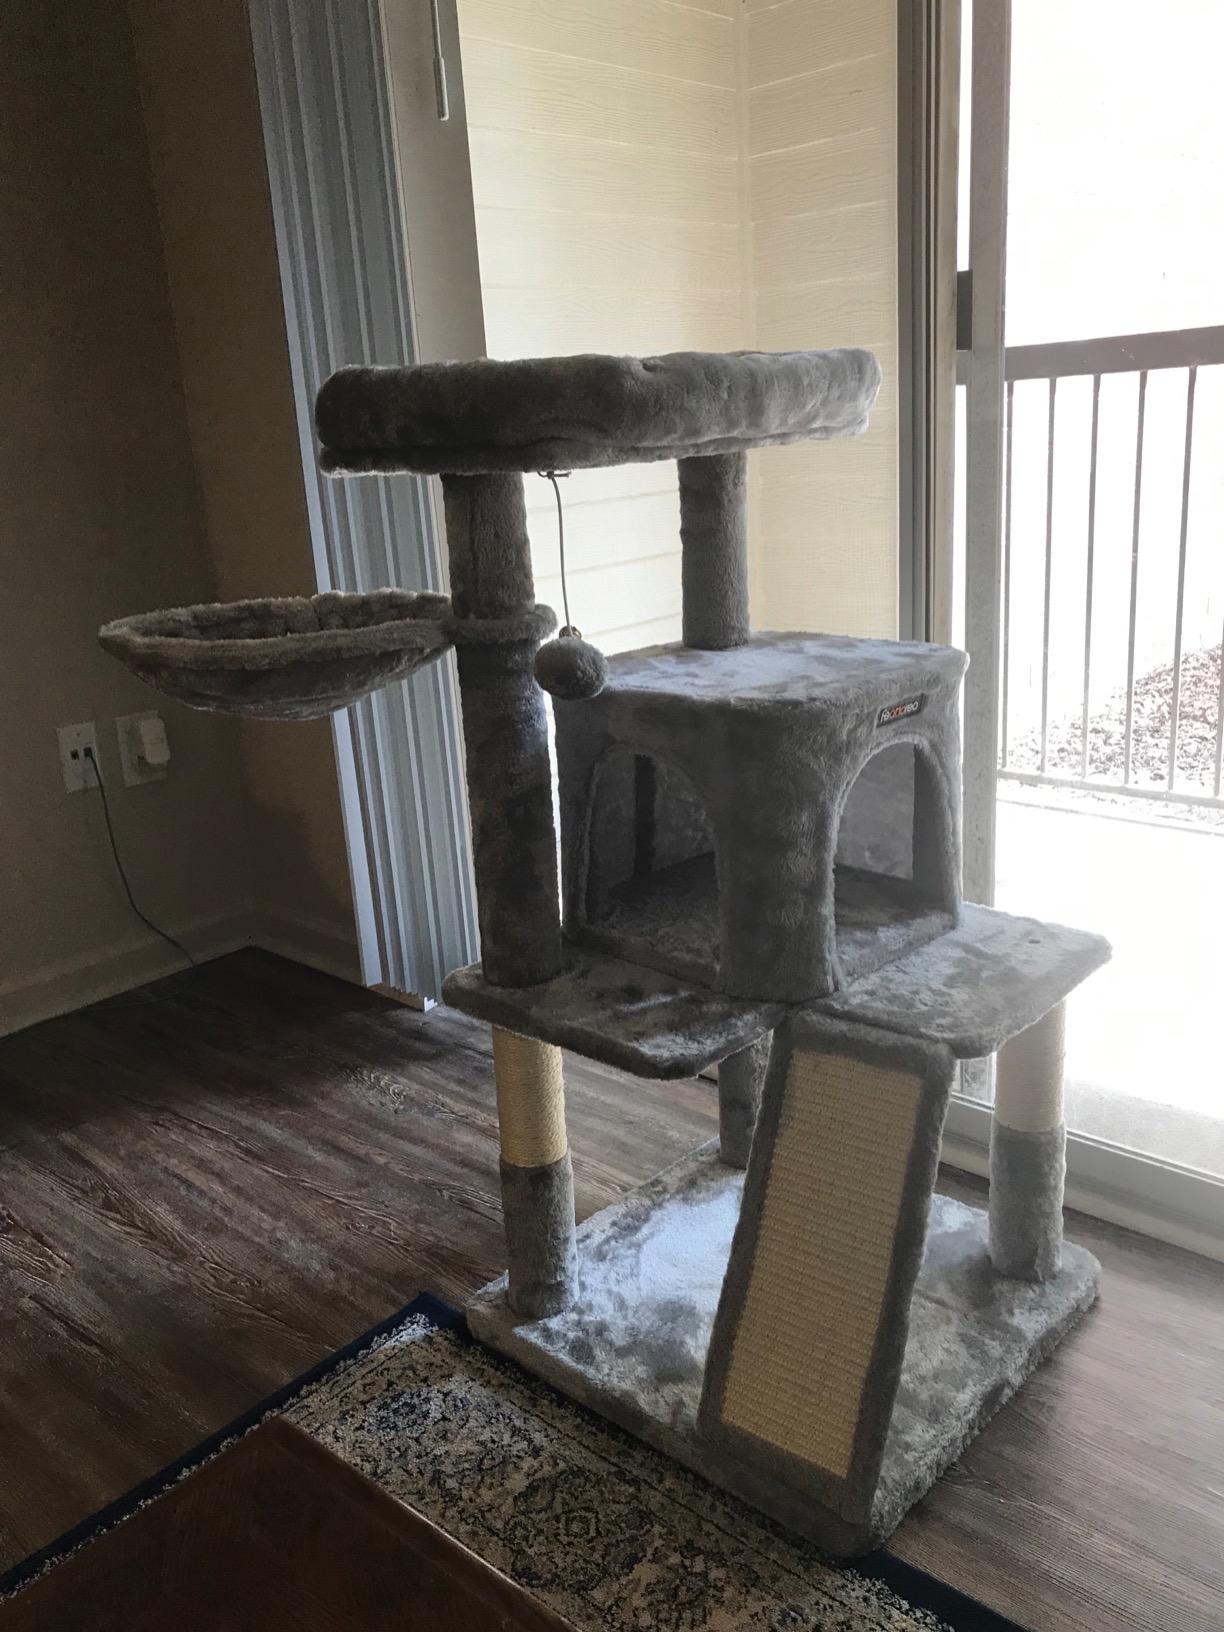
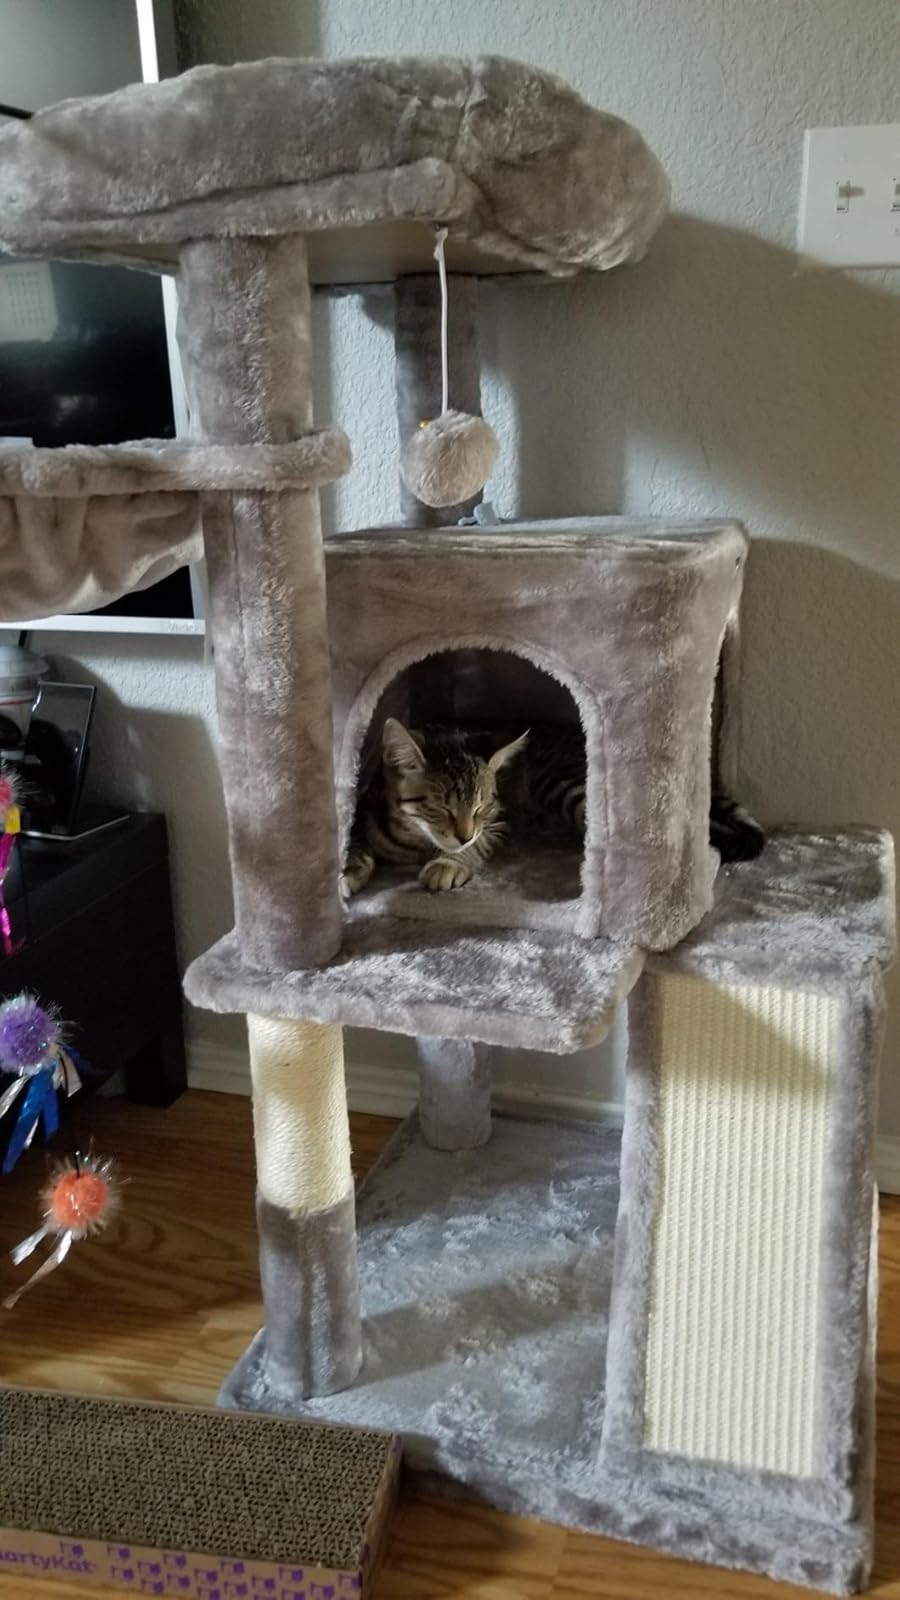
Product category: items_cat tree
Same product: yes